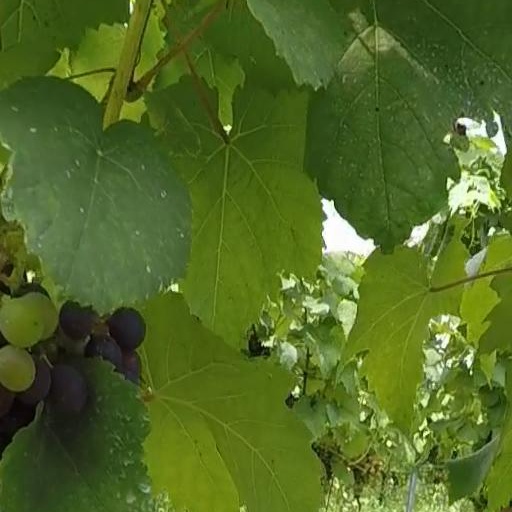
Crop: grape